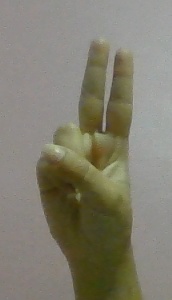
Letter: taa